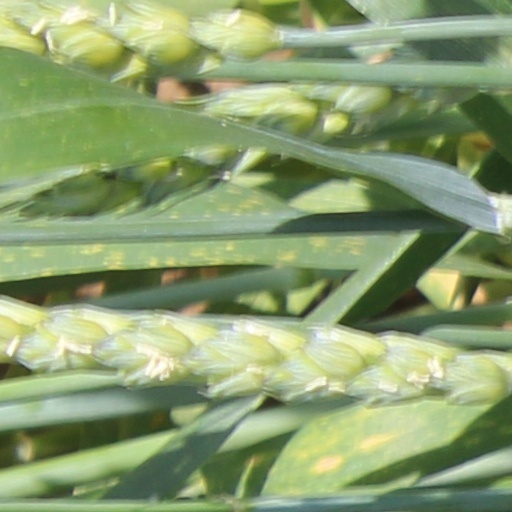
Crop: wheat